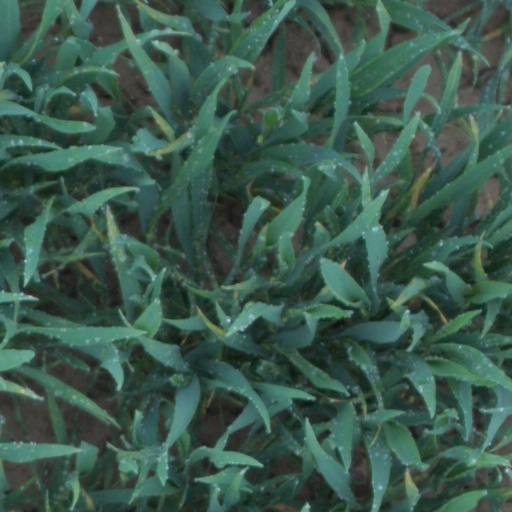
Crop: wheat